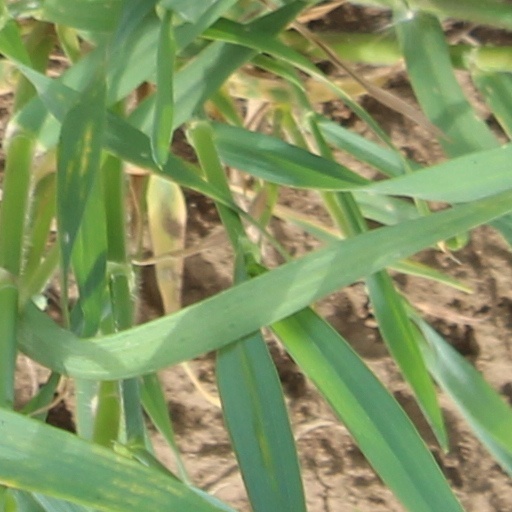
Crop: wheat